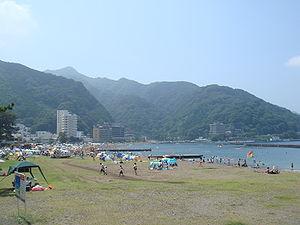
Toi est un ancien bourg japonais située dans le district de Tagata, dans la préfecture de Shizuoka, sur la côte ouest de la péninsule d'Izu en face de la baie de Suruga.